Dr. Richard Thornton House

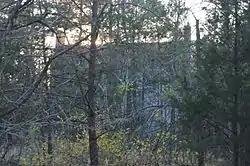
Front of the house, seen through surrounding trees

Dr. Richard Thornton House is a historic physician's residence and farm located in Halifax County, Virginia, United States. The residence was constructed in 1818 by Dr. Richard Thornton, a physician and grandson of William Thornton of Brunswick, a Colonial politician and wealthy land owner.